Corps expéditionnaire d'Orient

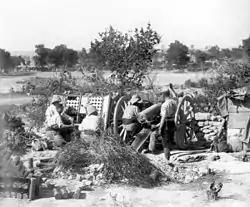
A French 75mm artillery piece firing around Cape Helles during the Third Battle of Krithia

D'Amade was replaced as commander of the corps in late May when he was dismissed and recalled to France. He was replaced by General Henri Gouraud. On 4 June, both divisions took part in the Third Battle of Krithia, once again forming the right of the Allied line as part of the effort to take Achi Baba, a high feature that dominated the Allied position. The six French batteries were detached to support the British, while the infantry were tasked with attacking the Haricot Redoubt, overlooking the Kereves Dere spur. Attacking in daylight, but possessing a numerical superiority, the Allies made ground across a broad front, before the French were forced back by an Ottoman counterattack, and suffering 2,000 casualties. Regaining positions on the right, the Ottomans were able to enfilade the British positions and eventually they too were forced back, and the attack ultimately failed. In preparation for the August Offensive, minor attacks continued around Helles, and the French undertook further attacks on the Haricot Redoubt, which they subsequently took on 21 June albeit with heavy casualties. In the four days fighting, from 21 to 25 June, the French suffered over 2,500 killed and wounded.